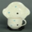
Label: cup